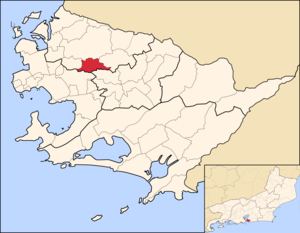
Viçoso Jardim est un quartier de la ville de Niterói, État de Rio de Janeiro, Brésil. Il compte 4 085 habitants au recensement de 2010.